Something to Sing About (1937 film)

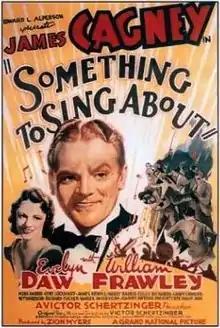
original theatrical poster

Something to Sing About (1937), re-released in 1947 as Battling Hoofer, is the second and final film James Cagney made for Grand National Pictures – the first being "Great Guy" – before mending relations with and returning to Warner Bros. It is one of the few films besides "Footlight Parade" and "Yankee Doodle Dandy" to showcase Cagney's singing and dancing talents. It was directed by Victor Schertzinger, who also wrote the music and lyrics of the original songs, as well as the story that Austin Parker's screenplay is based on. Cagney's co-stars are Evelyn Daw and William Frawley, and the film features performances by Gene Lockhart and Mona Barrie.